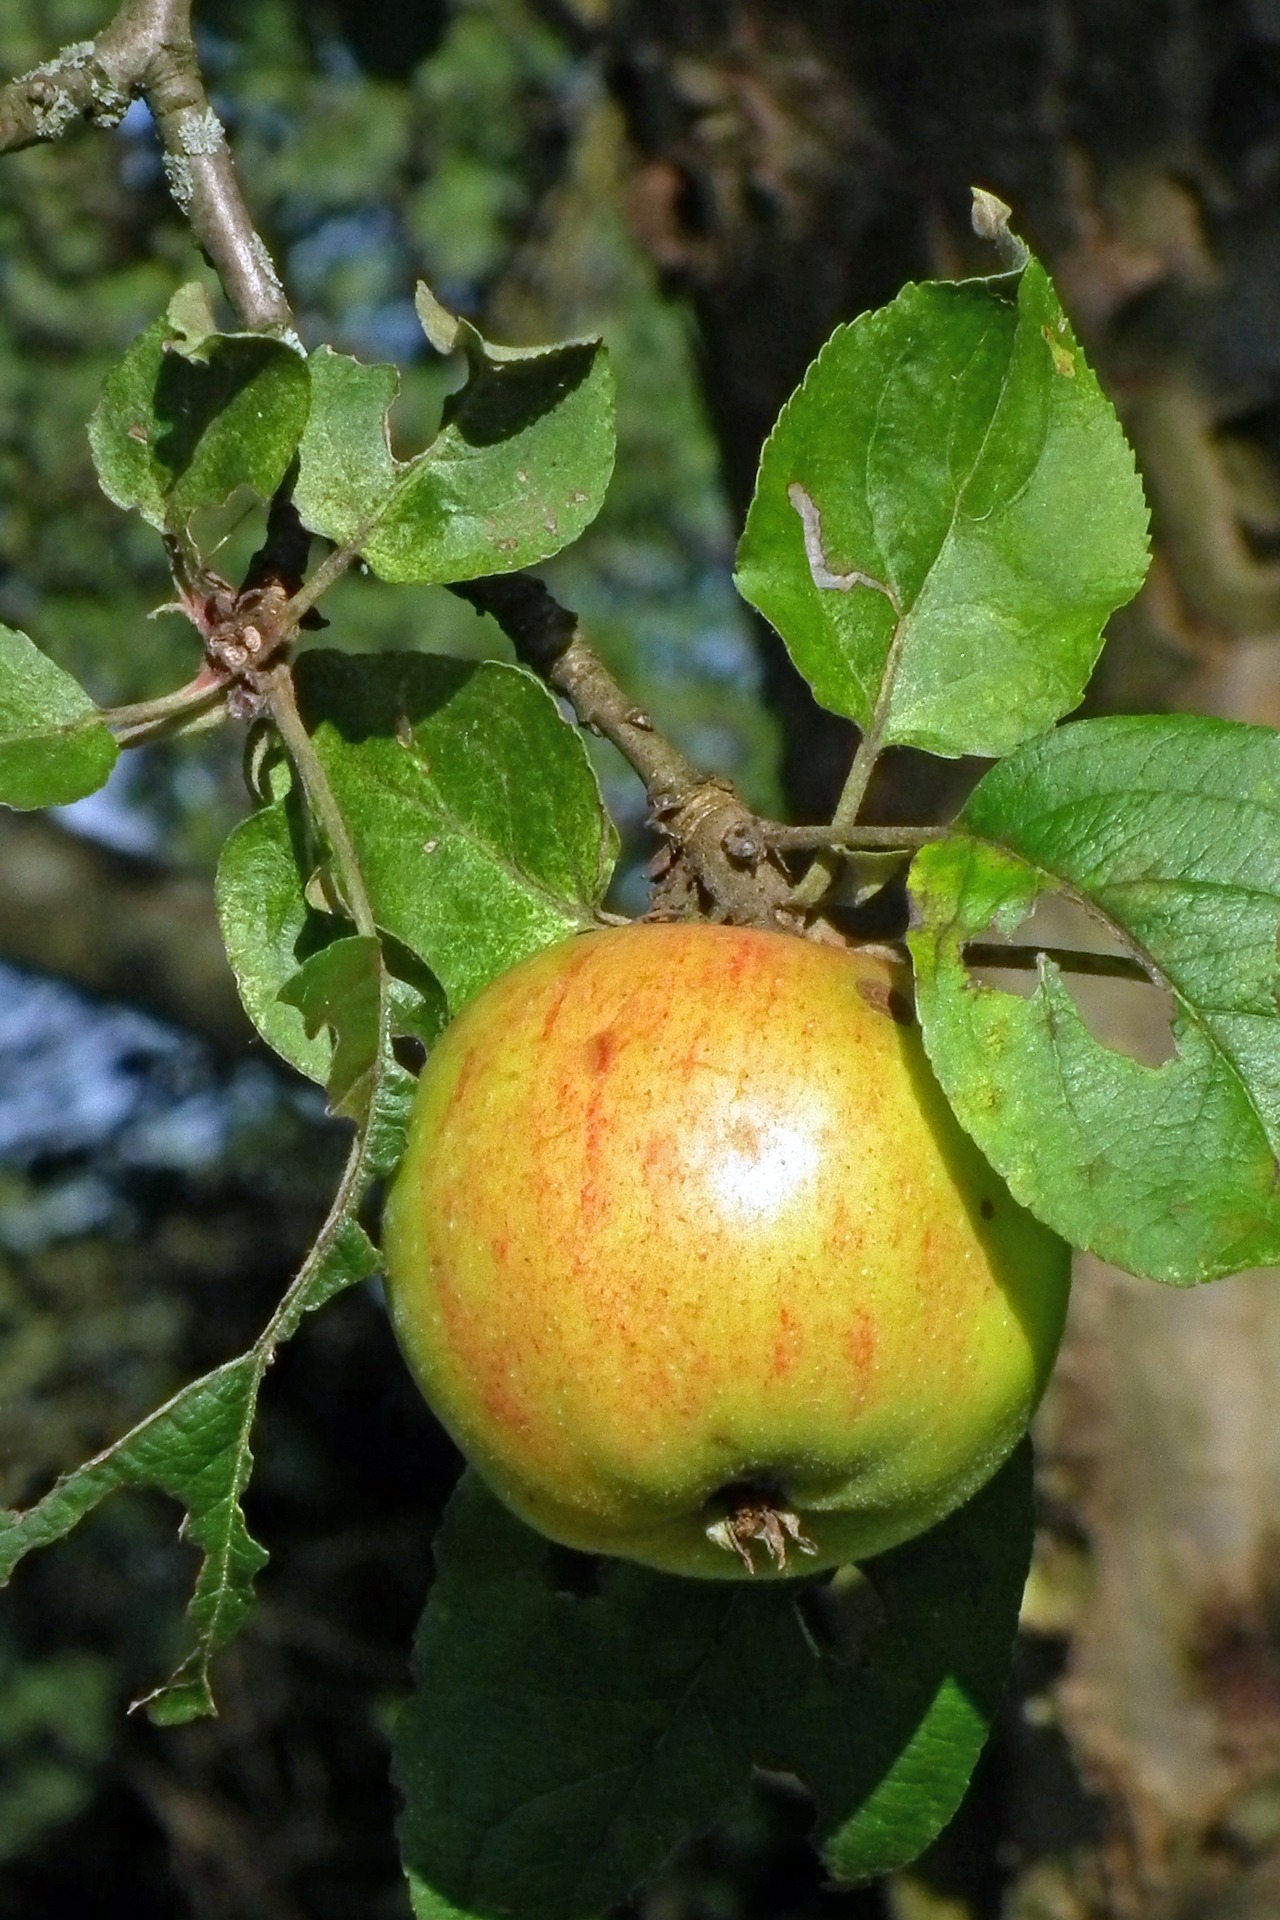
apple, branch, plant, fruit, sweet, produce, fruit tree, fruits, diospyros